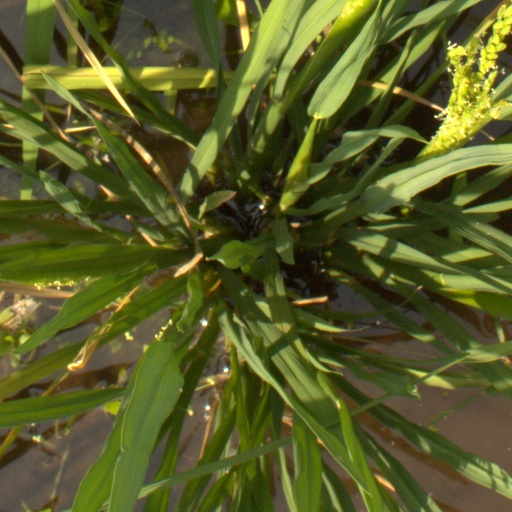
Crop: rice